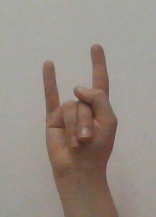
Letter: la